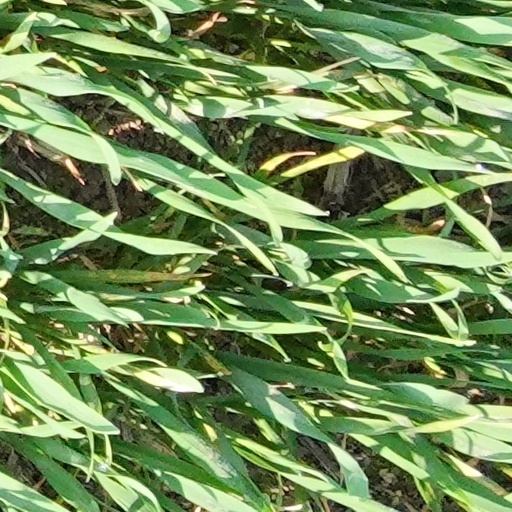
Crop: wheat